Chace Mills

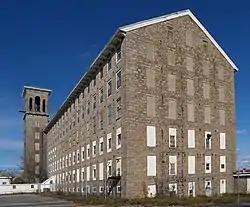

Chace Mills is a historic textile mill complex on Lewiston and Salem Streets in Fall River, Massachusetts. Built in 1872, it is one of the city's most visible historic mills, with a particularly fine Italianate stair tower. The complex was added to the National Register of Historic Places in 1983.